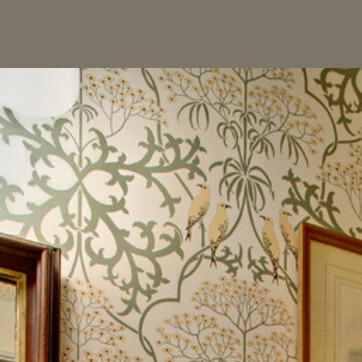
Material: wallpaper